Prehistory of Siberia

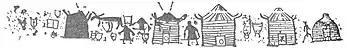
Rock face image of the Iron Age Tagar culture (Middle Yenissei, 9th–3rd century BC), depicting a settlement

The predominant building material in prehistoric north Asia was wood; stone was used for foundations at most. Most houses were tight structures, sunk less than 1 metre into the earth and had a rectangular or circular ground plan; oval or polygonal ground plans occur rarely. The structure of the roofs may have been pitched wooden constructions or saddle roofs. In many cultures, a small, corridor-like porch was built in front of the entrance. One or more hearths were found in the inner house.